Expasy

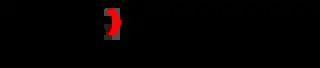

Expasy is an online bioinformatics resource operated by the SIB Swiss Institute of Bioinformatics. It is an extensible and integrative portal which provides access to over 160 databases and software tools and supports a range of life science and clinical research areas, from genomics, proteomics and structural biology, to evolution and phylogeny, systems biology and medical chemistry. The individual resources (databases, web-based and downloadable software tools) are hosted in a decentralized way by different groups of the SIB Swiss Institute of Bioinformatics and partner institutions.